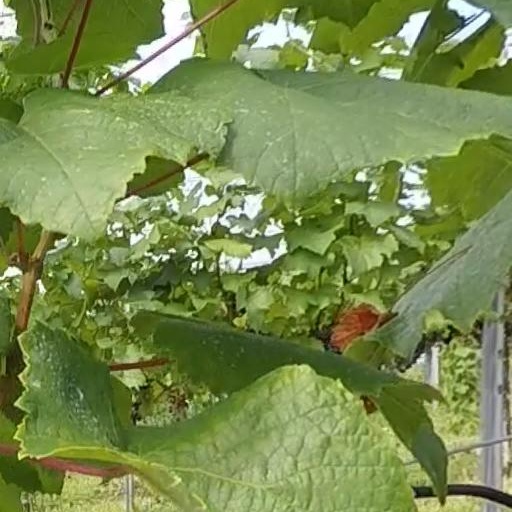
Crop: grape